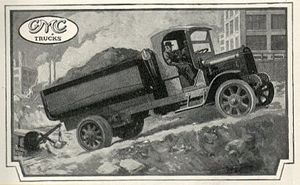
GMC
GMC Truck, fra en 1919 reklame
GMC, akronym for et amerikansk køretøjsmærke og en division af General Motors, der fremstiller trucks, varevogne, militære køretøjer og SUVs til markedet i Nordamerika.